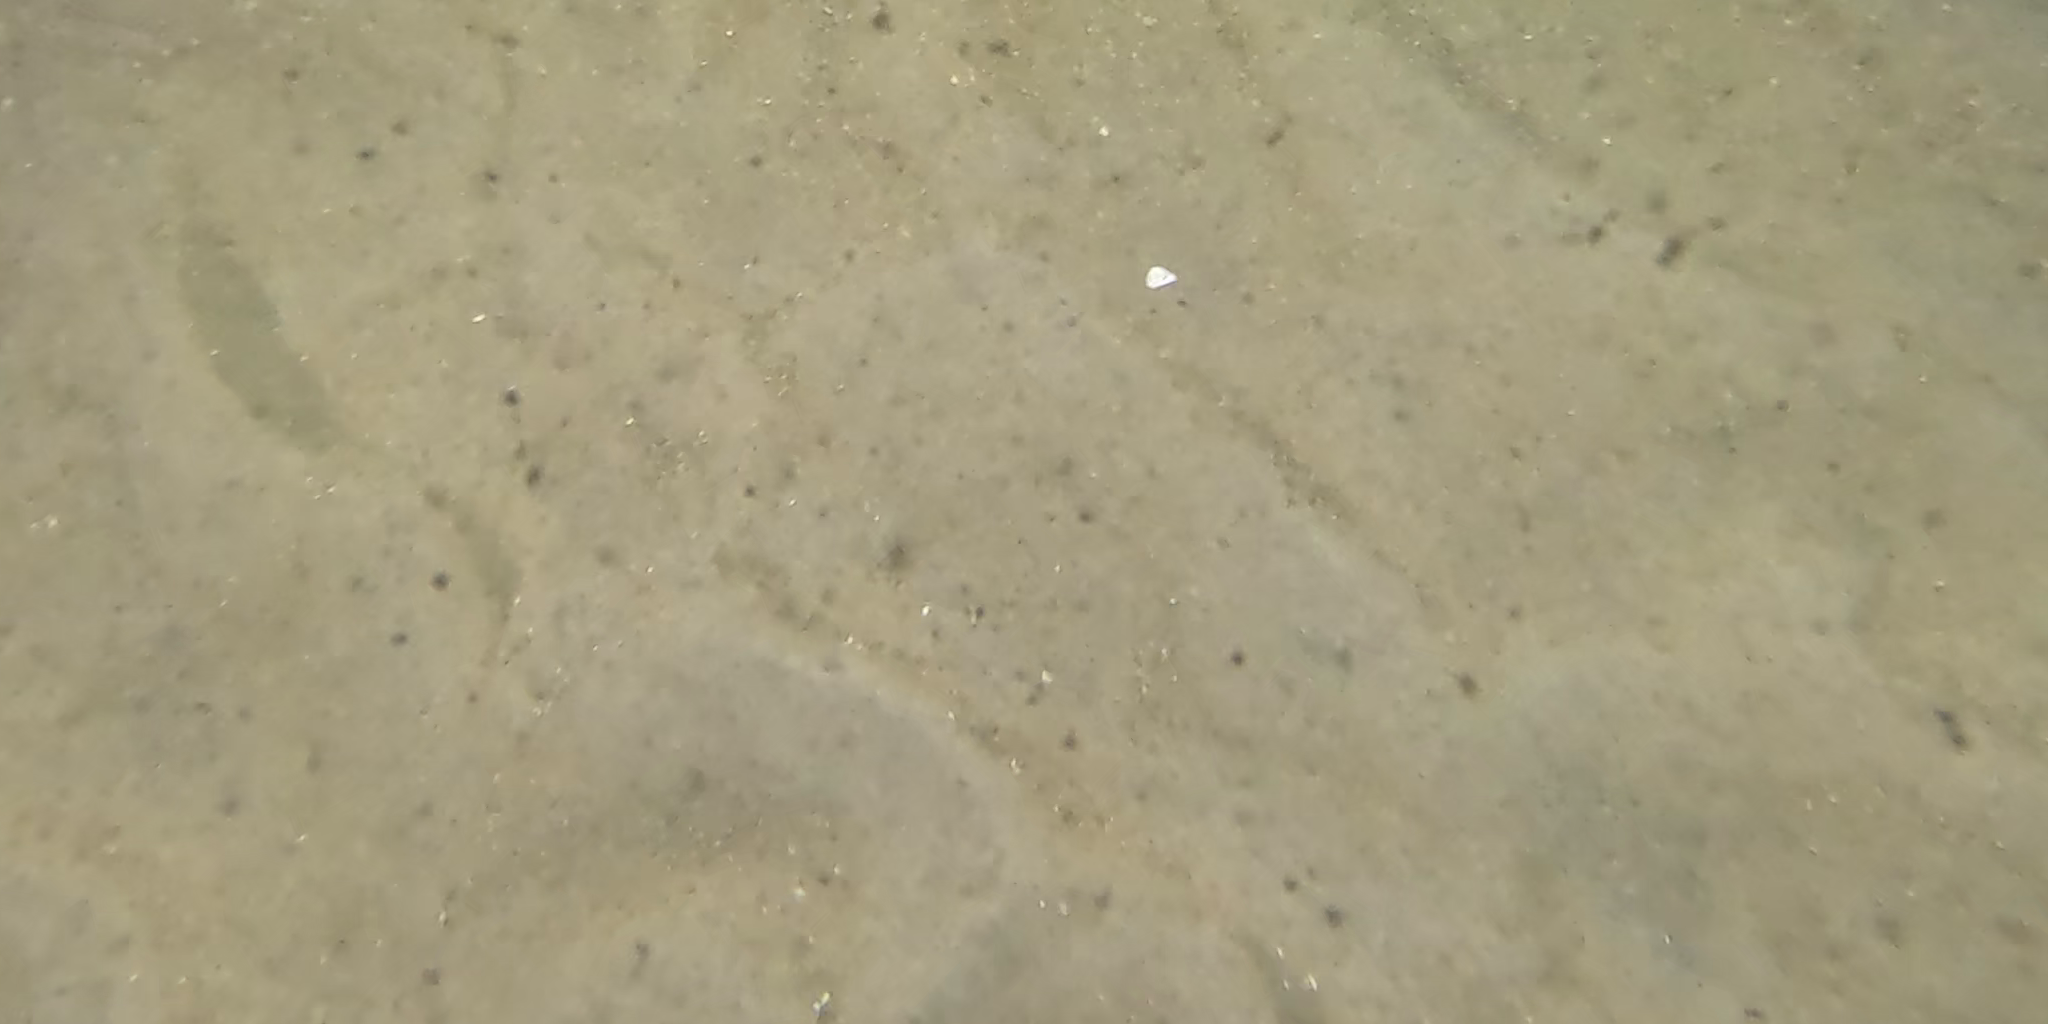
Seabed habitat: sand